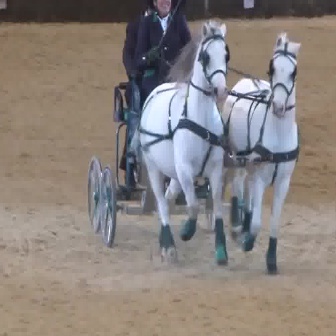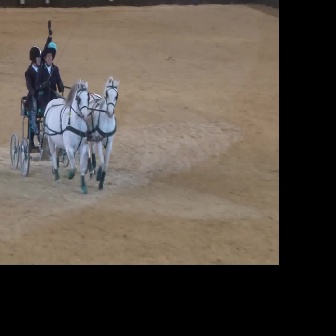
  Please identify the target specified by the bounding box [86,77,254,245] in the first image and locate it in the second image. Return the coordinates in [x_min,y_min,x_max,y_max] format.
Answer: [9,96,89,176]